Jessica Swale

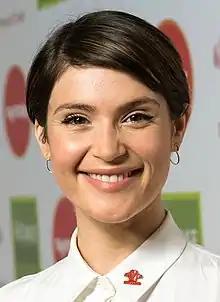
Gemma Arterton starred in Swale's play "Nell Gwynn" (2016), short film "Leading Lady Parts" (2018) and feature film "Summerland" (2020)

As a playwright, Swale's first play "Blue Stockings" premiered at Shakespeare's Globe in 2013 and won her an "Evening Standard" Most Promising Playwright nomination. "Nell Gwynn" premiered at Shakespeare's Globe in 2015, starring Gugu Mbatha-Raw, and transferred to the West End with Gemma Arterton in the title role. The production received four Olivier nominations, winning Best New Comedy, and is currently being developed as a feature film with Working Title.